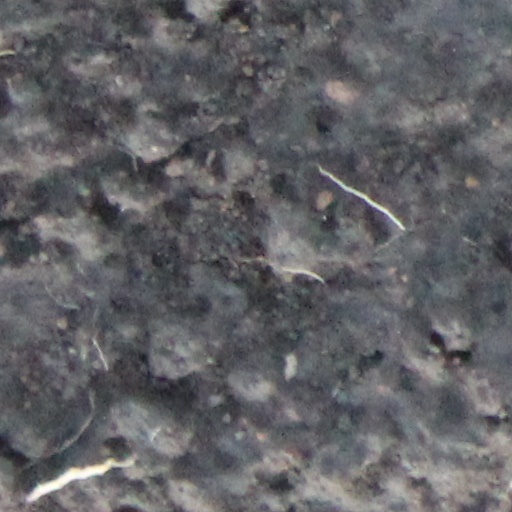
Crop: wheat